Eneritz Iturriaga

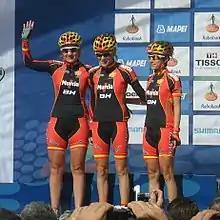
At the 2012 UCI Road World Championships

Eneritz Iturriagaetxebarria Mazaga (sometimes translated as Iturriagaechevarria or Iturriaga Echevarri; born 16 September 1980 in Abadiño, Basque Country) is a Spanish former racing cyclist. She now works as a directeur sportif for UCI Women's Continental Team .